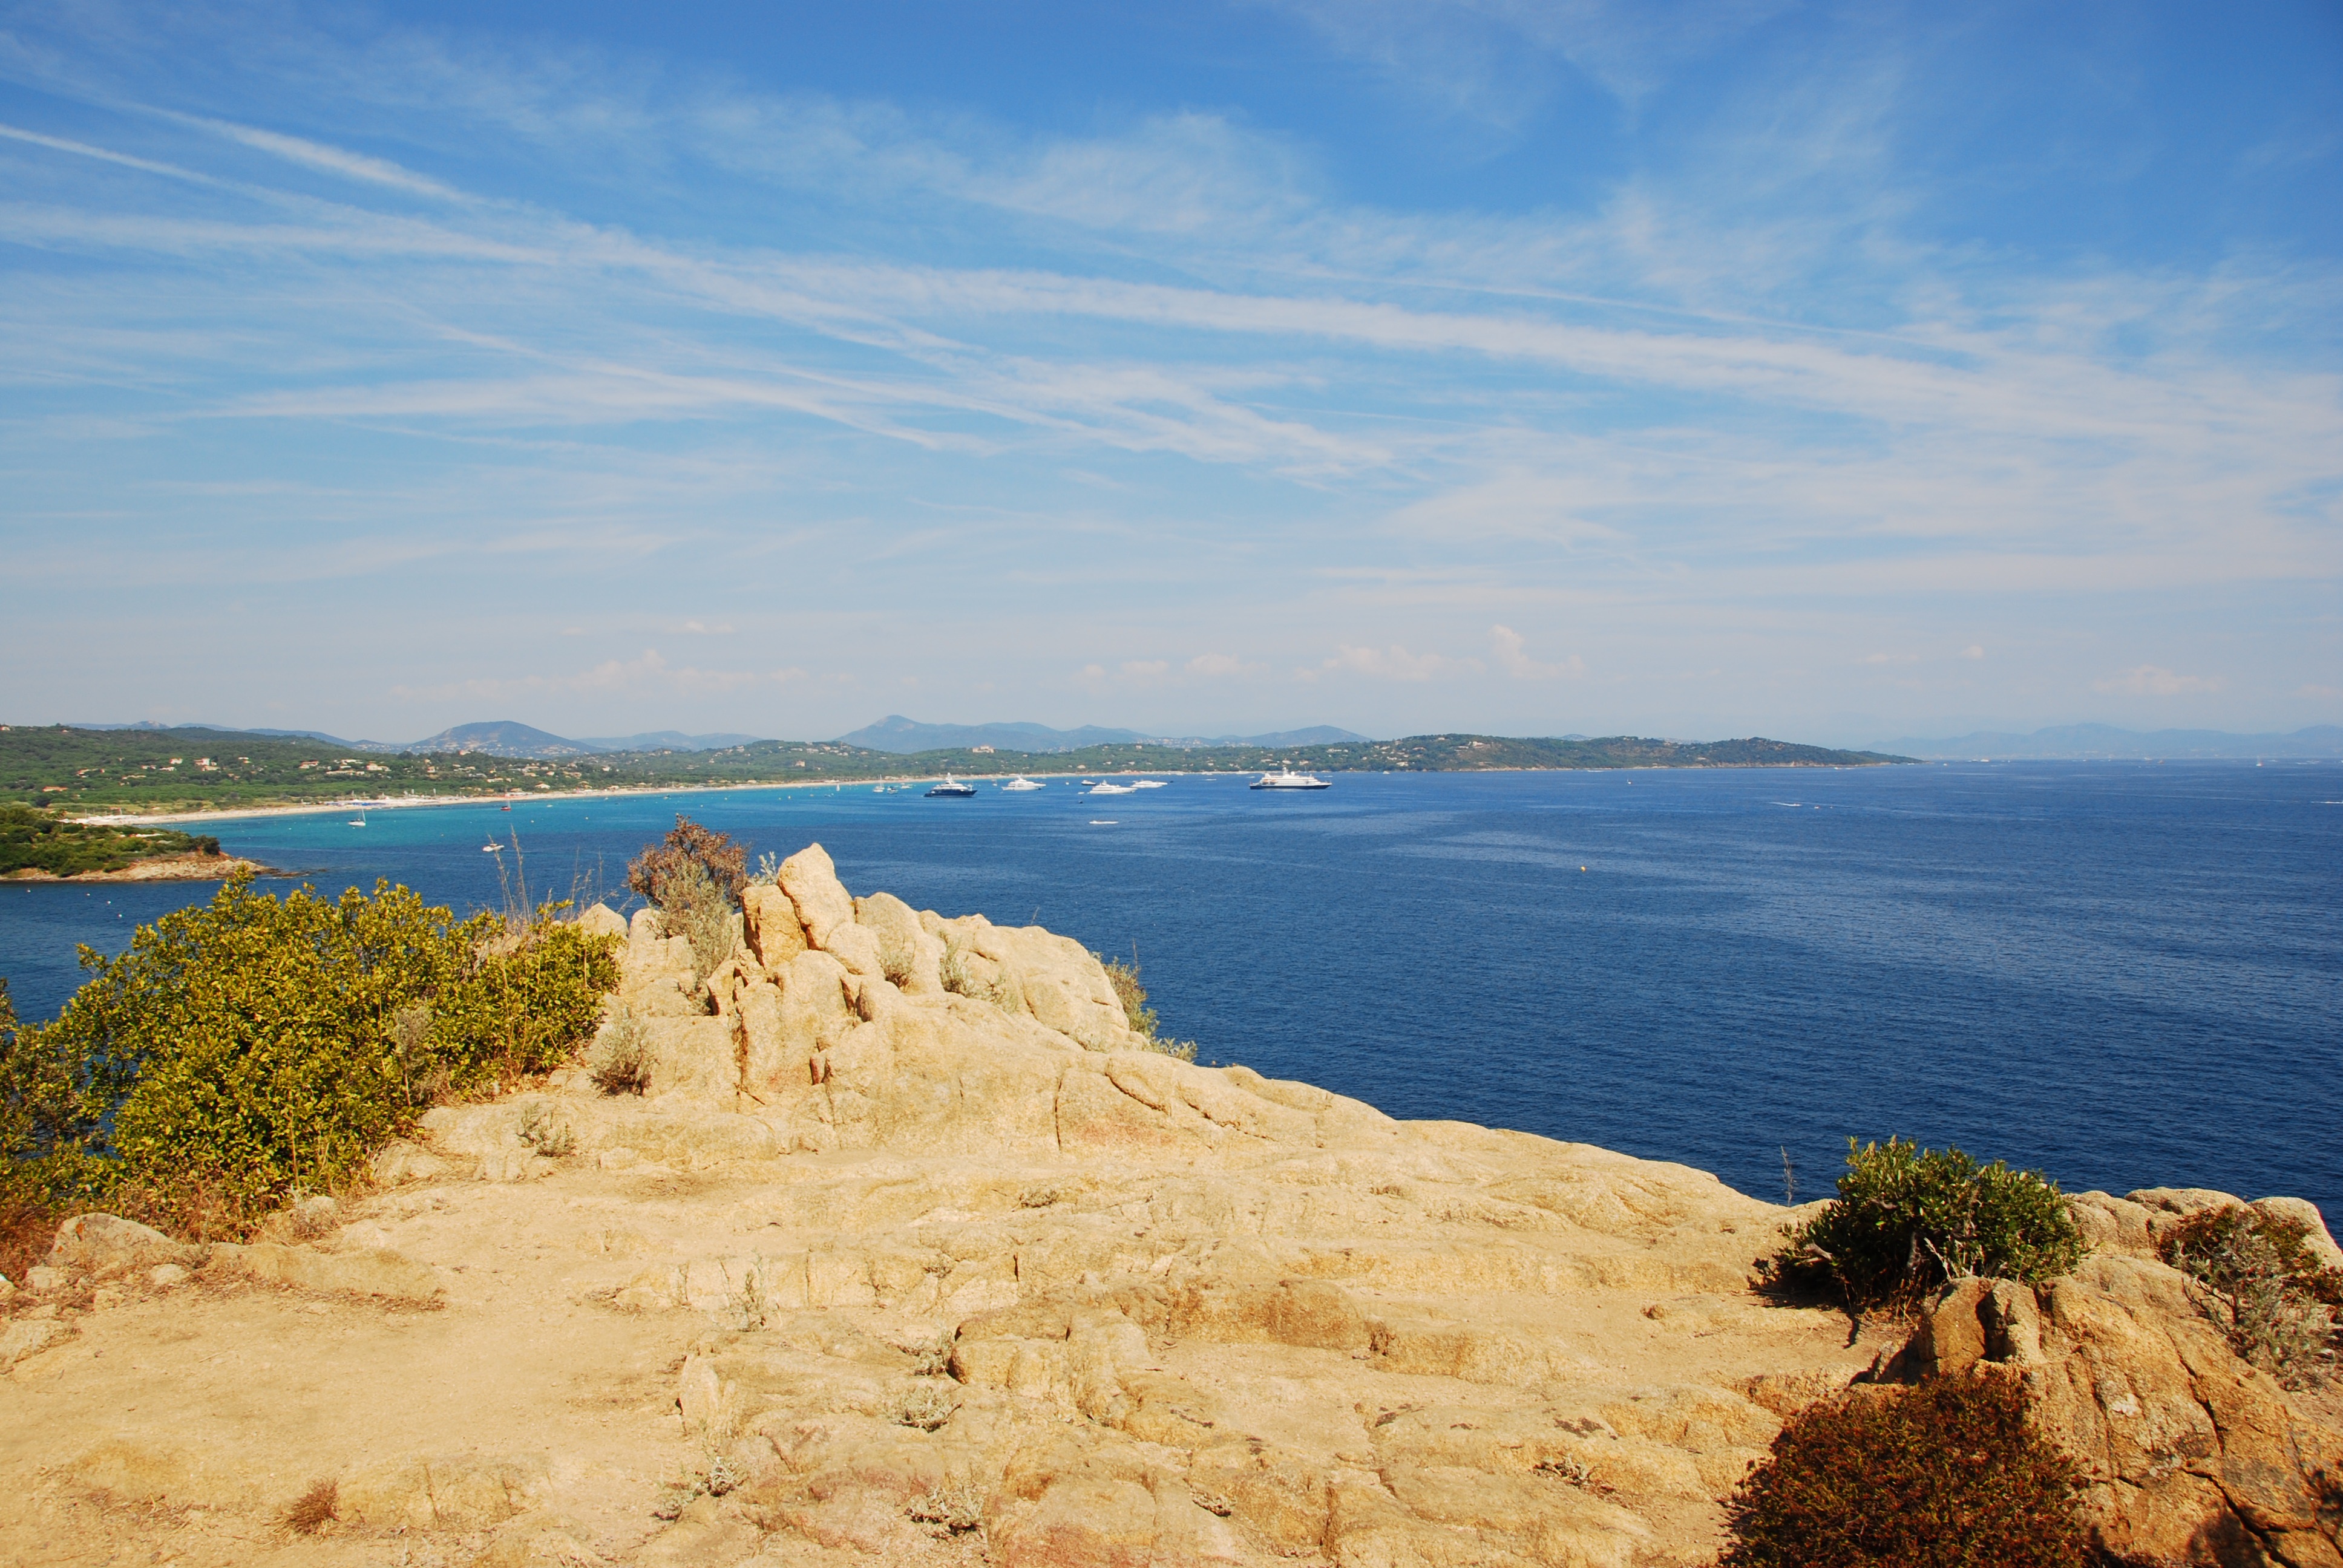
beach, landscape, sea, coast, sand, ocean, horizon, sky, shore, wave, summer, vacation, cliff, france, cove, bay, blue, terrain, body of water, rocks, clouds, boats, cape, landform